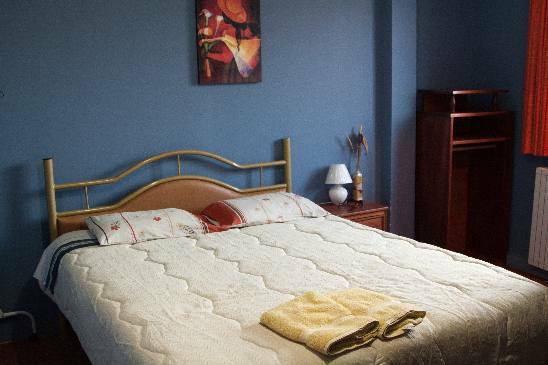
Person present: No